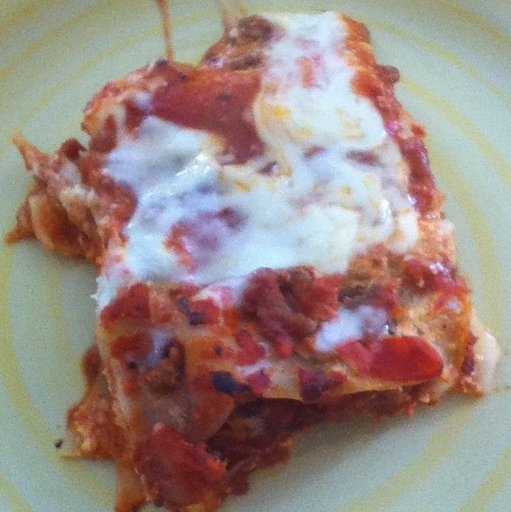
Label: lasagna